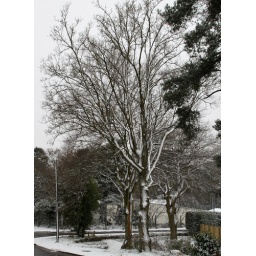
Snow covered trees in the street near the Woods.